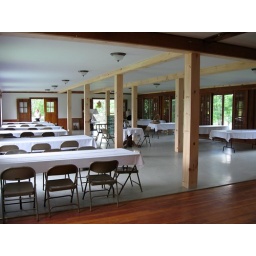
The bride and groom were at the small table in the middle; the bar was out the far doors on the front porch.